First Battle of Gaza

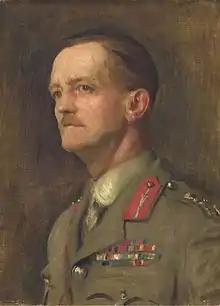
John Singer Sargent's 1919 portrait of Sir Charles Macpherson Dobell

As a result of the EEF advance to Rafa and their lengthening of their lines of communication along the coast, flank attacks became a threat. This was because the Ottoman lines of communication further inland overlapped the EEF advance on the coast, and it became important to garrison the region strongly. The EEF right flank would not be in prepared defences, and was potentially vulnerable to an envelopment assault.